Maccabi Haifa F.C.

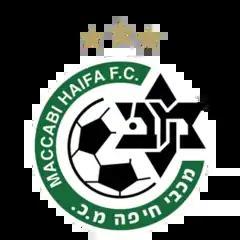
Maccabi Haifa FC logo in 2020 with two stars, each star for 5 championship

In the start of the 2020/21 season, Maccabi Haifa reached the UEFA Europa League play-off round, beating Kairat Almaty and FC Rostov in the qualifying rounds. In the play-off round, the team lost 2–7 to Tottenham Hotspur, its biggest defeat ever in the tournament, and were eliminated.